Agbokim Waterfalls

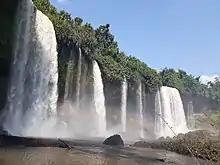
Agbokim waterfalls

The early 1900s marked the beginning of the history of the Agbokim Waterfalls area, when a hunter by the name of Ntankum brought his families and other older Inaku people who had previously lived in a mountainous area to live there.